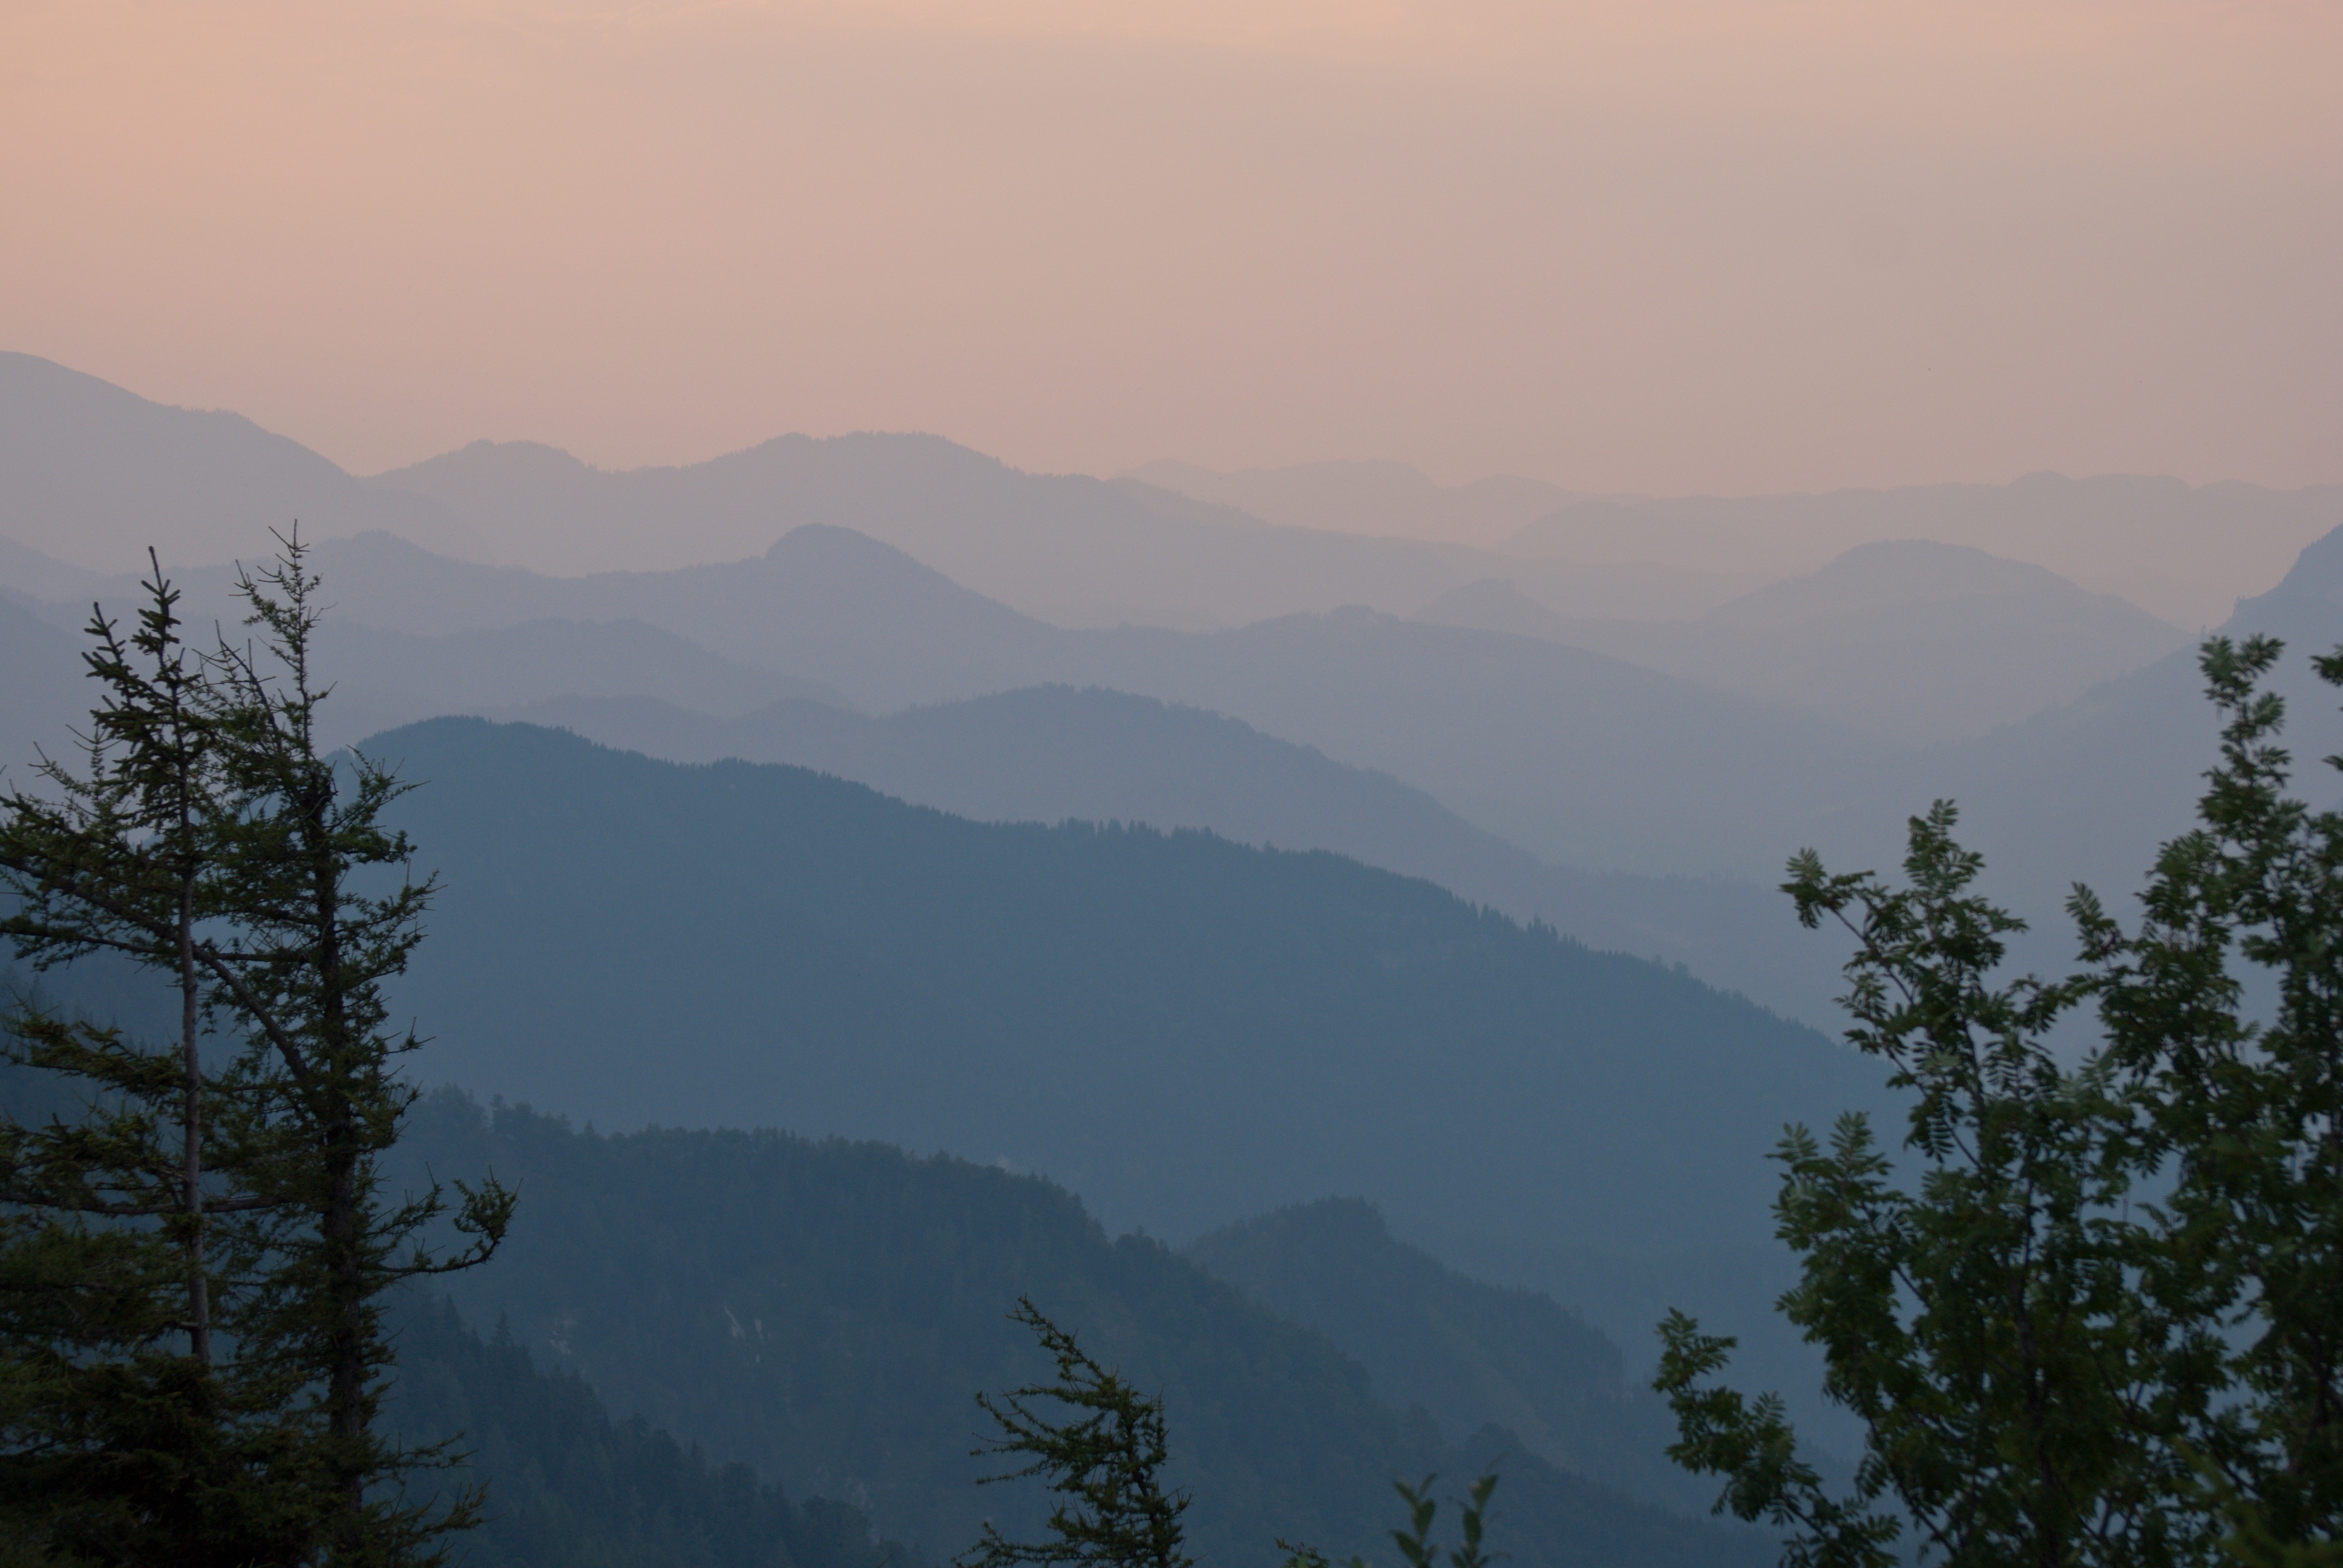
nature, forest, wilderness, mountain, sunrise, mist, morning, hill, lake, dawn, valley, mountain range, ridge, summit, alps, landform, geographical feature, atmospheric phenomenon, mountainous landforms